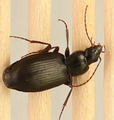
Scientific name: Calathus advena
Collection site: Niwot Ridge NEON (NIWO), plot NIWO_009